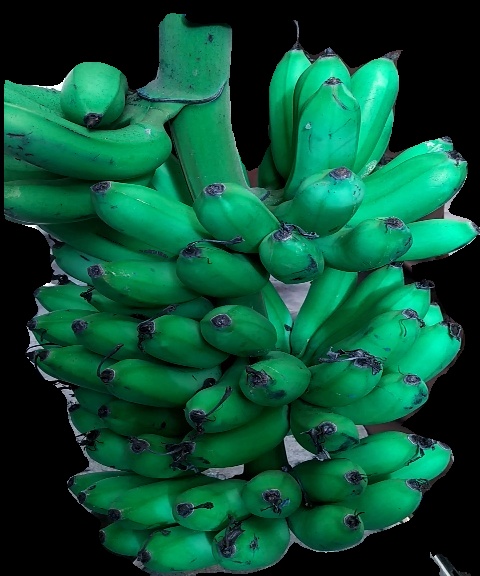
Variety: rasbale
Grade: grade1